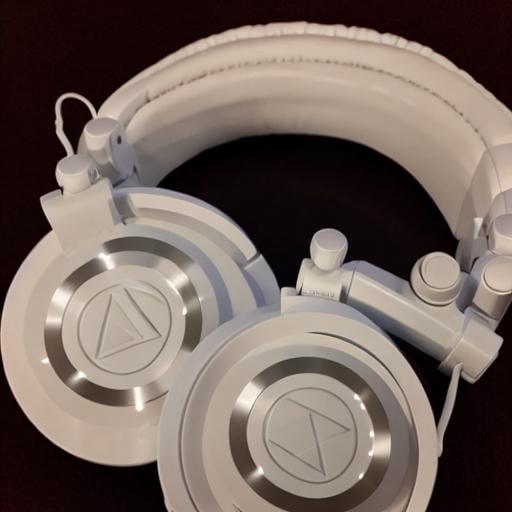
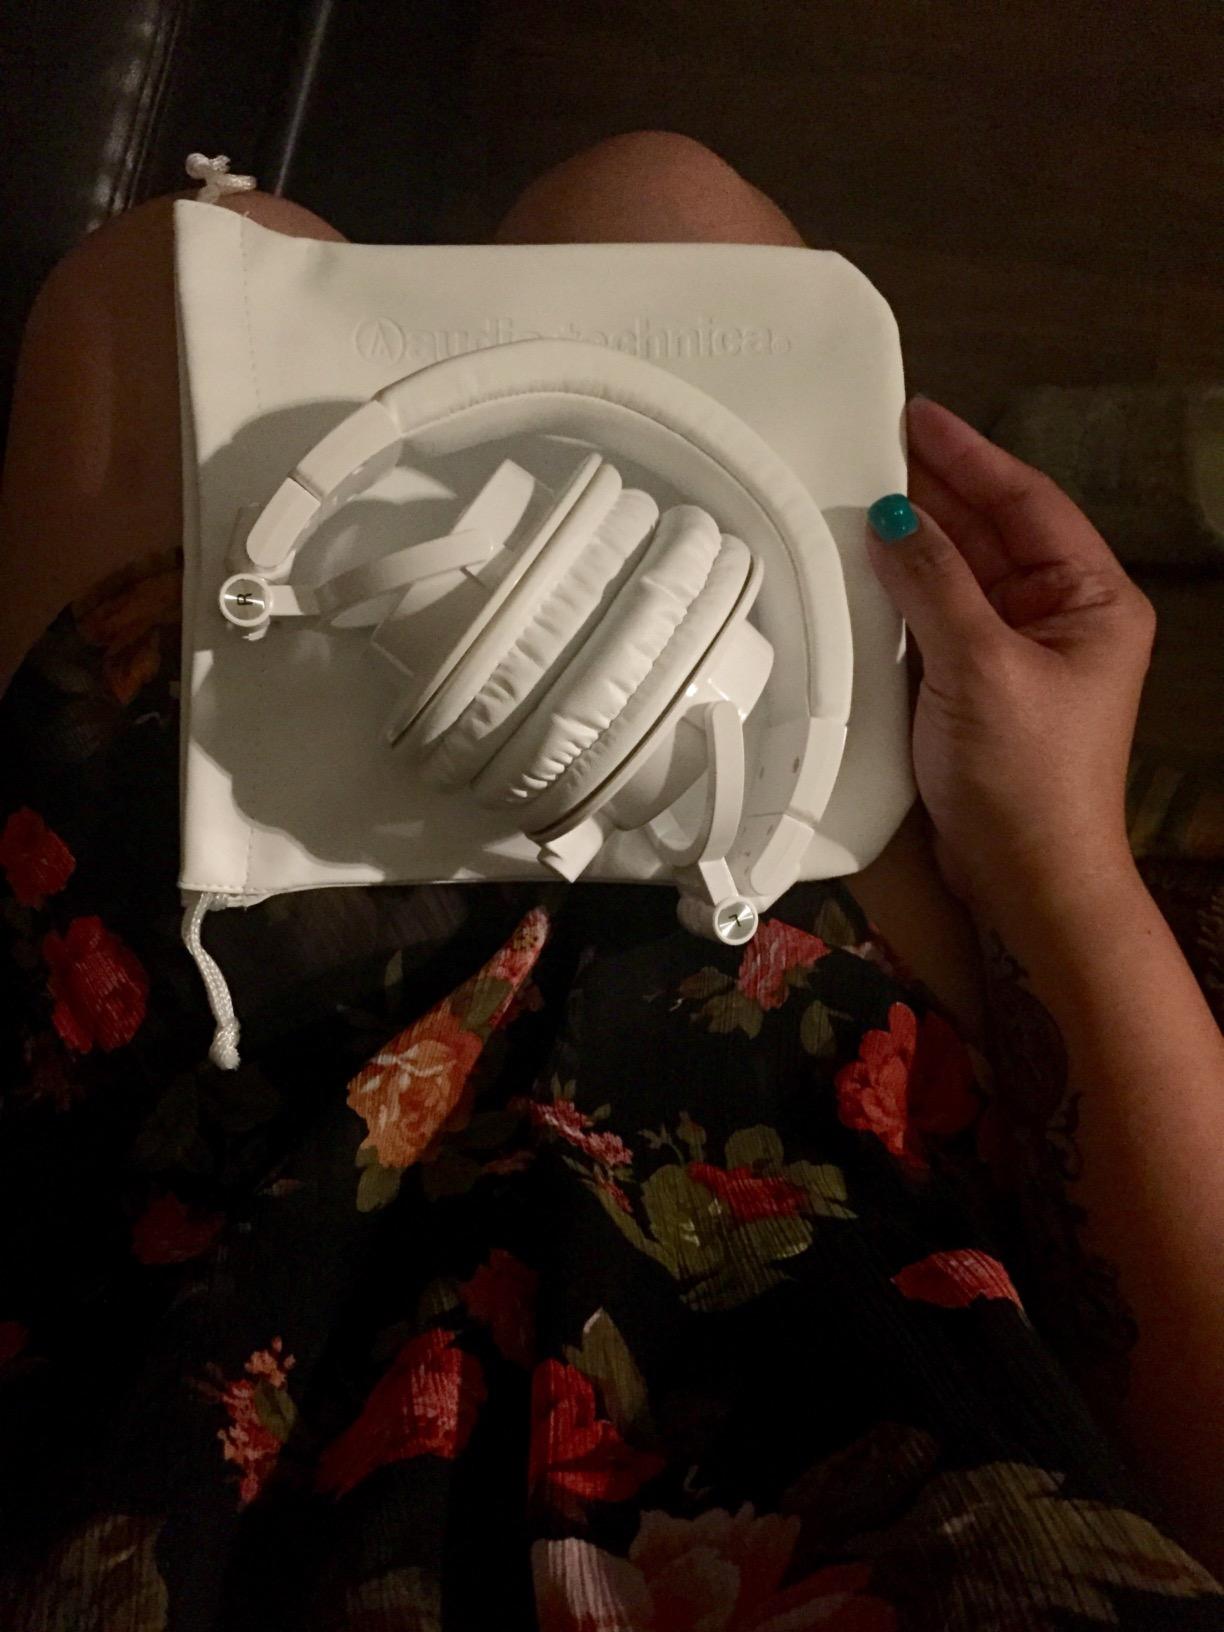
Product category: headphones
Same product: no